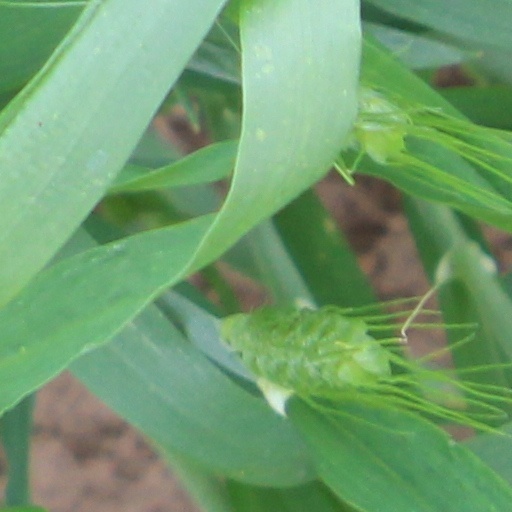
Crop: wheat